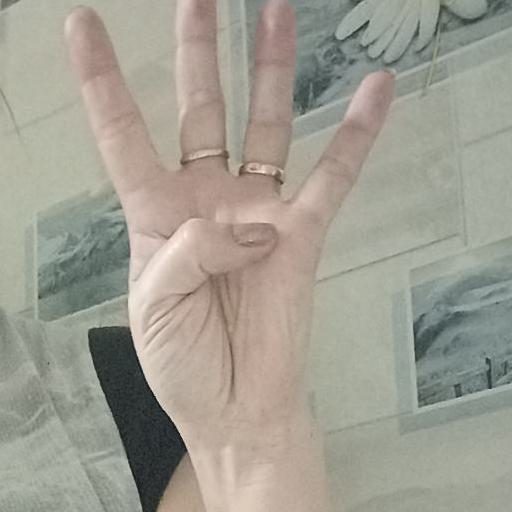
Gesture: four